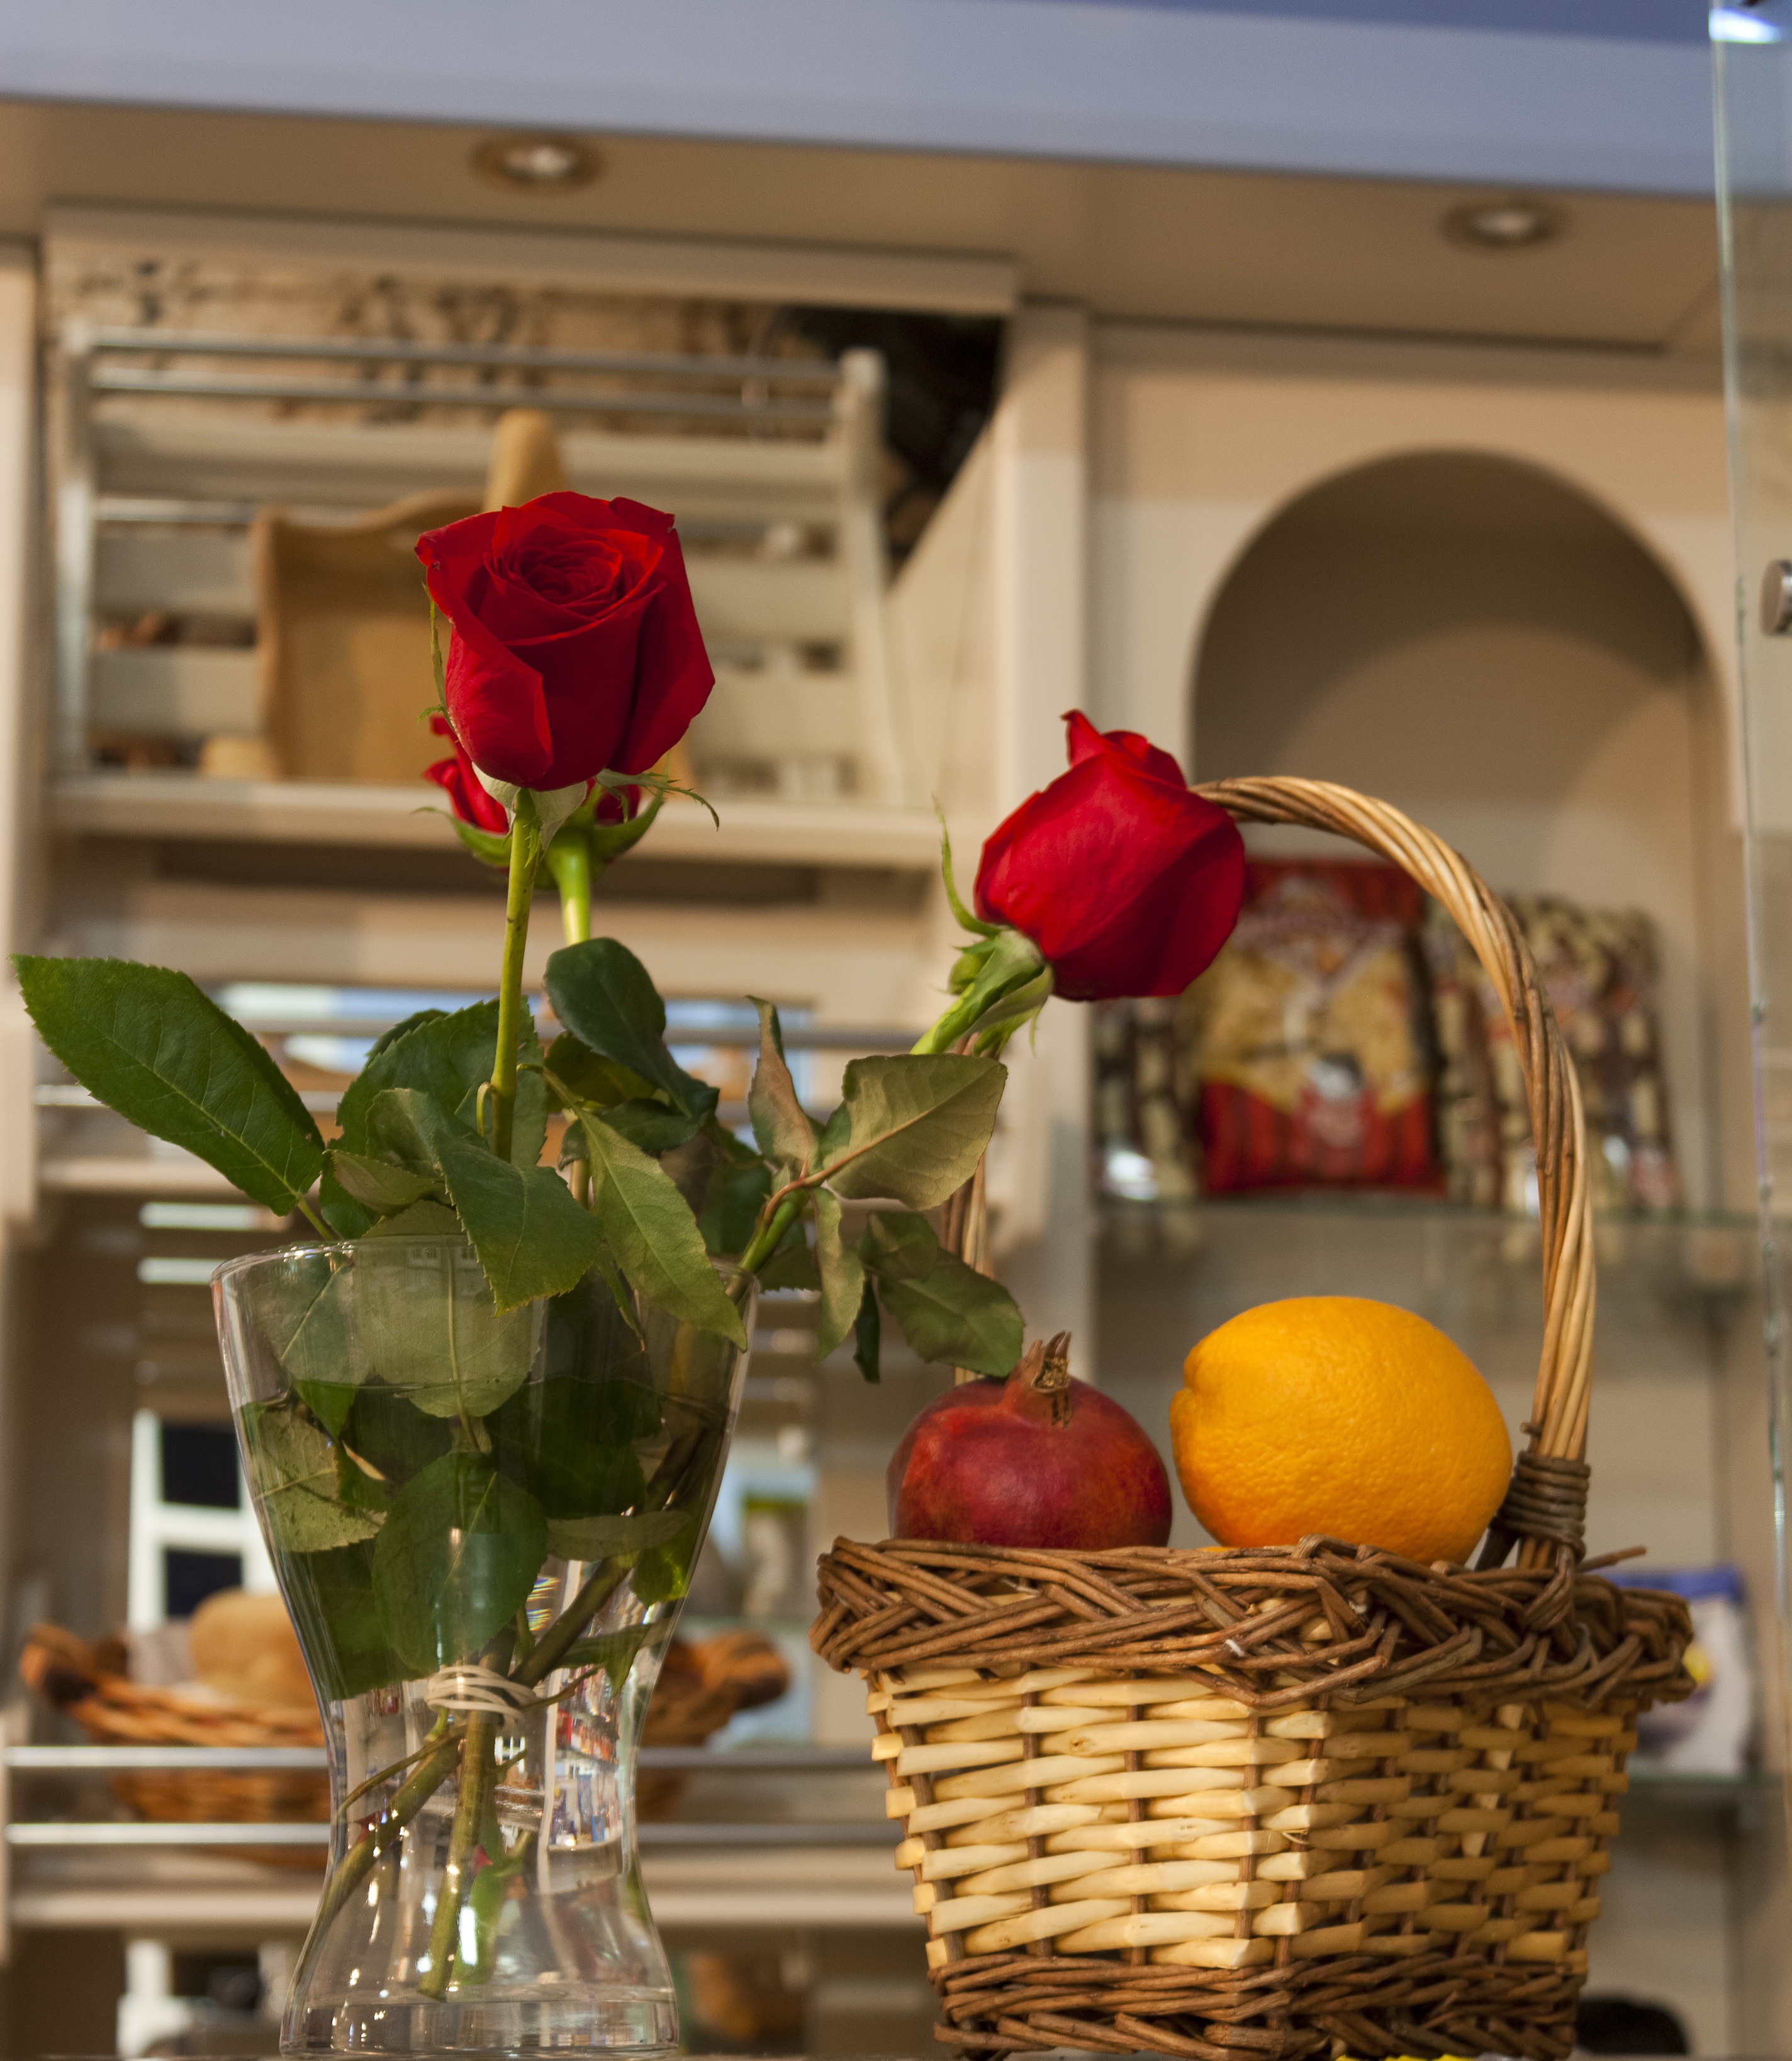
nature, plant, flower, bouquet, meal, red, produce, lighting, red rose, plants, flowers, petals, rosa, floristry, warmth, floral design, centrepiece, flower arranging